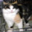
Label: cat